Aji Pangeran Tumenggung Pranoto International Airport

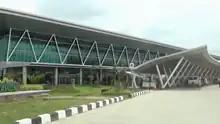
A front view of Samarinda International Airport

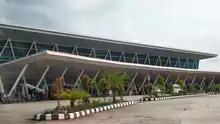
Exterior of the terminal

Sungai Siring Airport was designed as a replacement for the former Samarinda Airport (commonly known as Temindung Airport) originally built in 1973. Located in the densely built-up Sungai Pinang District with a single runway extending into settlements, Temindung had only limited room for expansion to cope with steadily increasing air traffic. By the 2000s, Temindung had become one of Kaltim's busiest airports – it far exceeded its annual passenger and cargo design capacities. One out of every 25 flights experienced delays, largely due to lack of space for aircraft, gates, and runway.